Aqua Anio Vetus

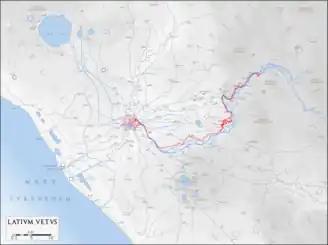
Route of Aqua Anio Vetus (in red)

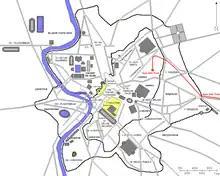
Terminus of the Anio Vetus in Rome

The was a Roman aqueduct, commissioned in 272 BC by censor Manius Curius Dentatus and funded from the war booty seized after the victory against Pyrrhus of Epirus.